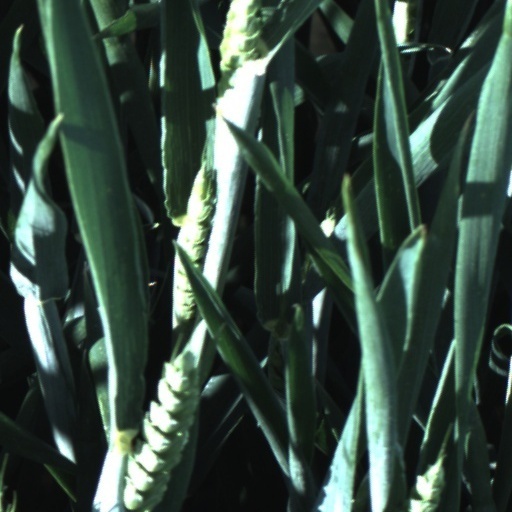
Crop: wheat